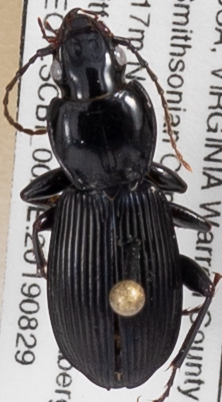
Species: Pterostichus coracinus
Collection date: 2019-09-05
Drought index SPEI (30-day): -1.45
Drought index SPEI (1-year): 1.082
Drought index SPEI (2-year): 1.546